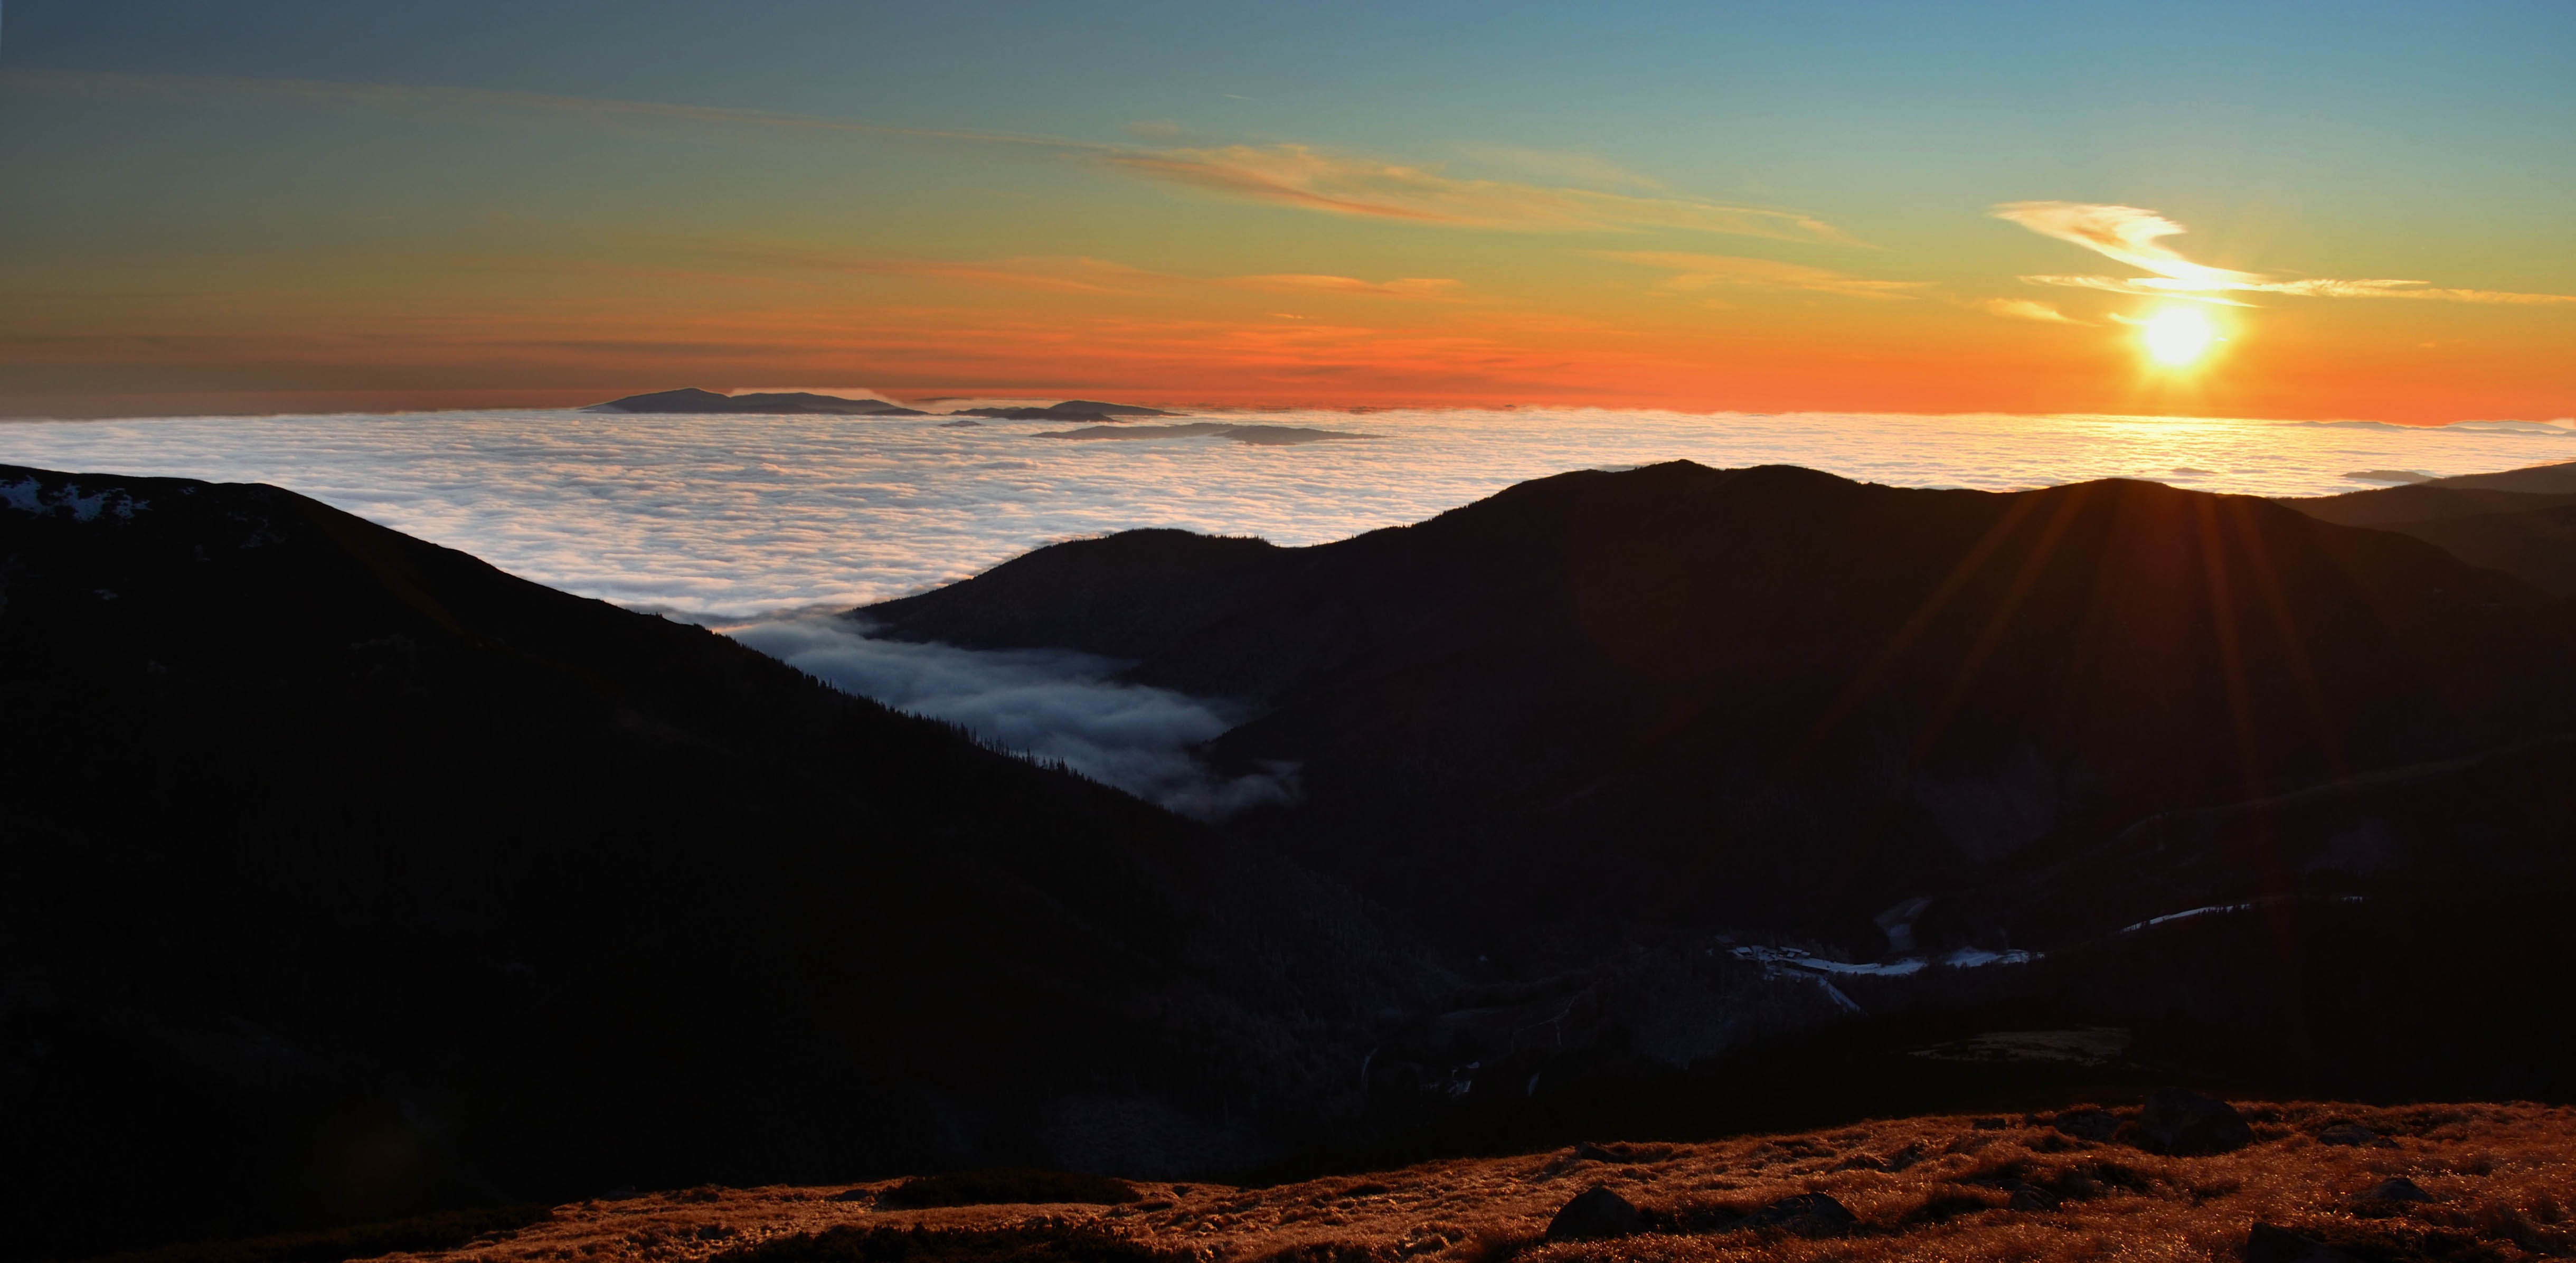
sea, coast, nature, horizon, mountain, sun, sunrise, sunset, morning, dawn, dusk, evening, west, clouds, landform, geographical feature, geological phenomenon